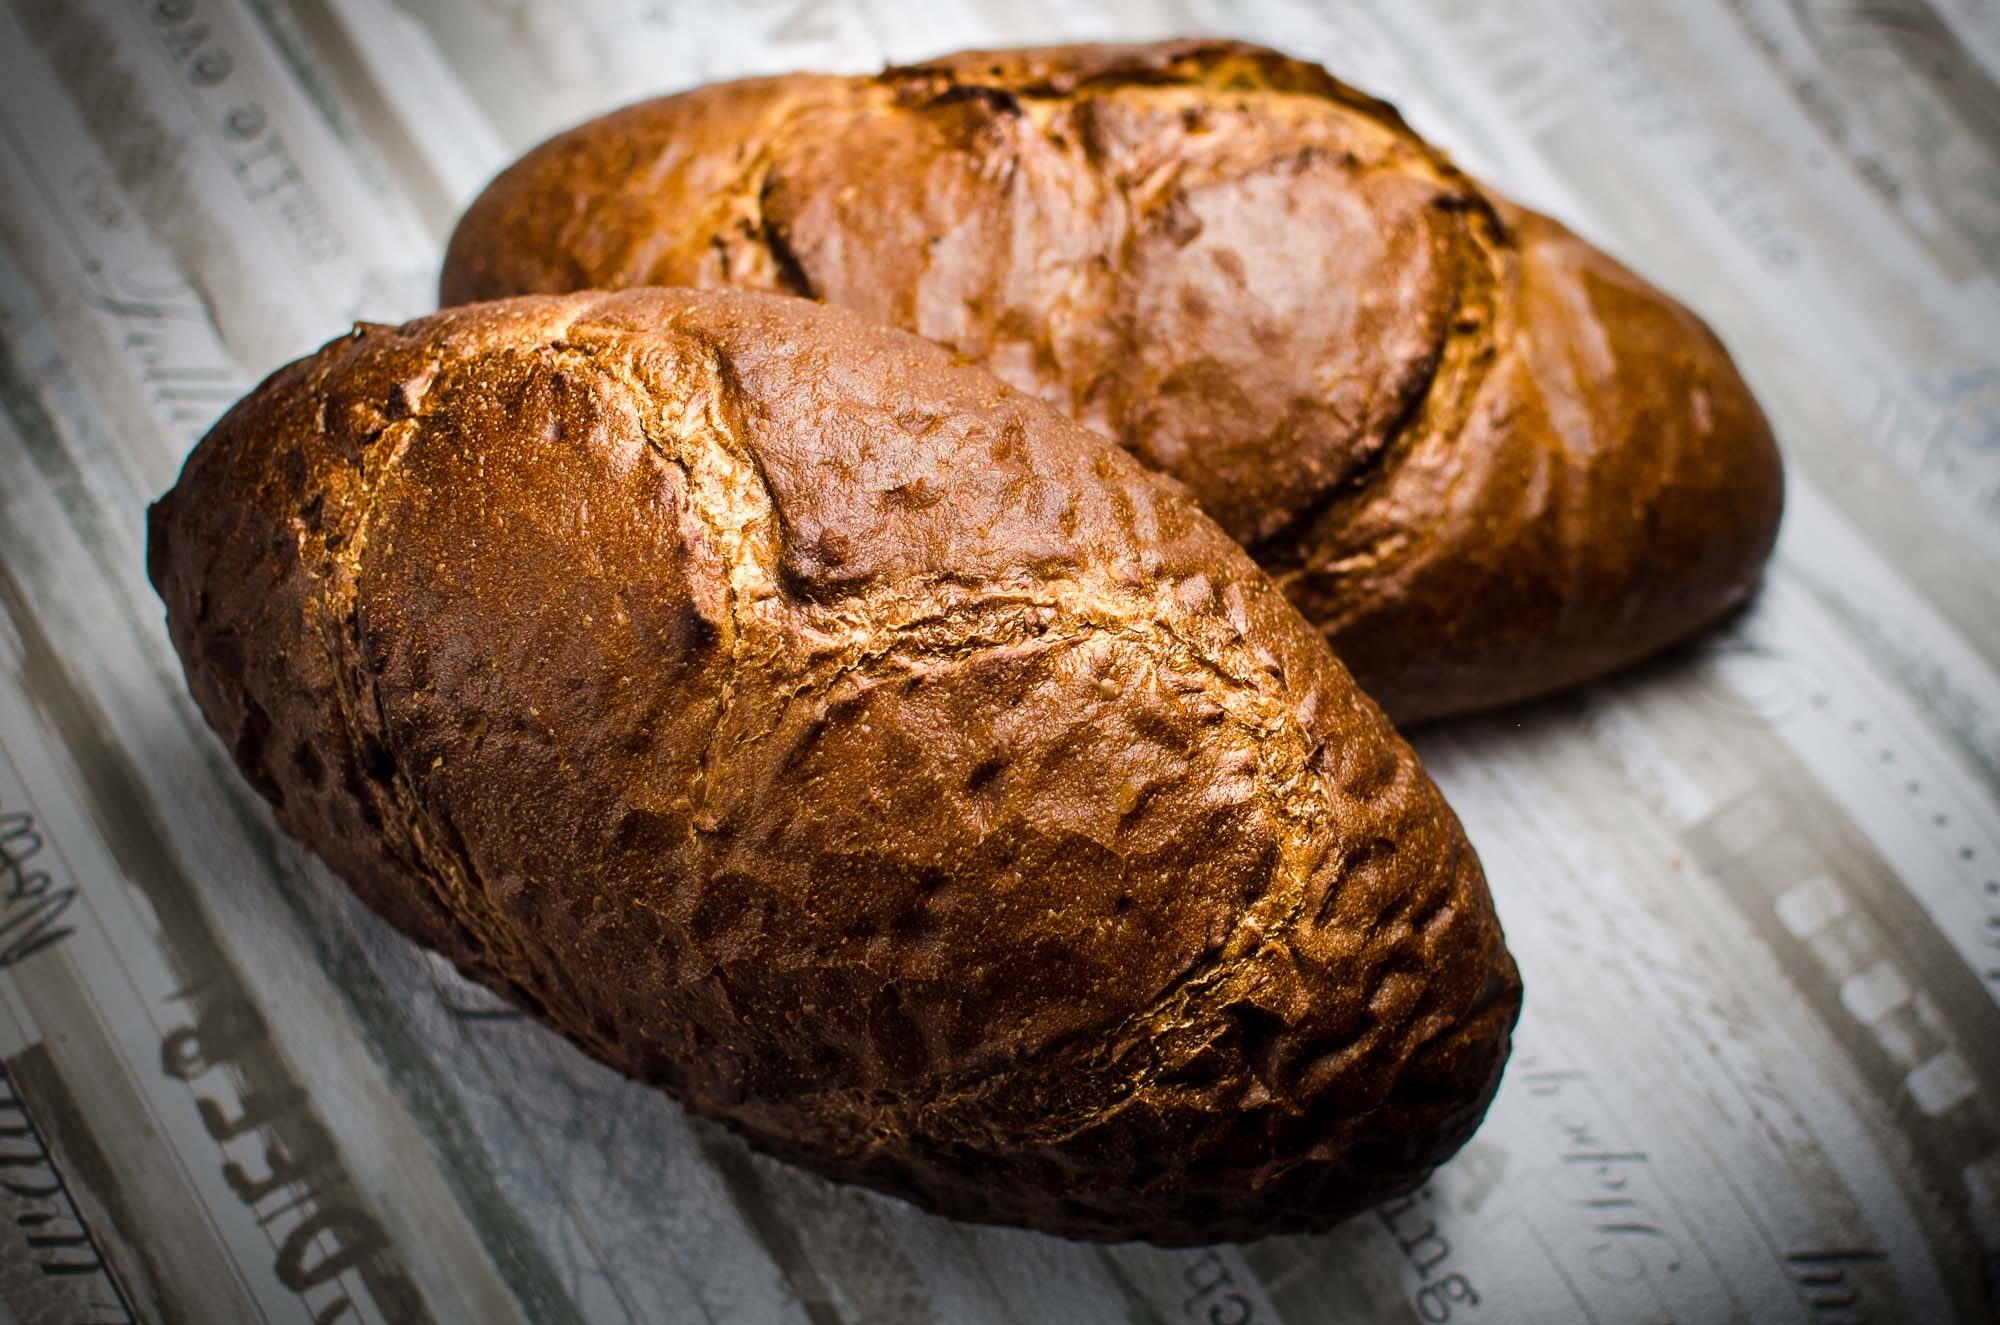
heart, food, produce, baking, bread, bakery, sourdough, baker, ciabatta, baked goods, rye bread, grass family, whole grain, baked srcom